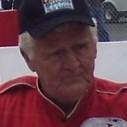
Age: 71